Jamie West

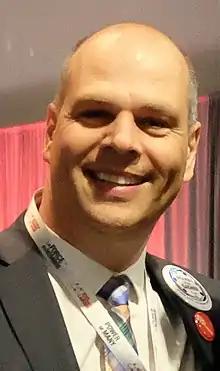
West in 2019

Jamie West is a Canadian politician, who was elected to the Legislative Assembly of Ontario in the 2018 provincial election. He represents the riding of Sudbury as a member of the Ontario New Democratic Party.